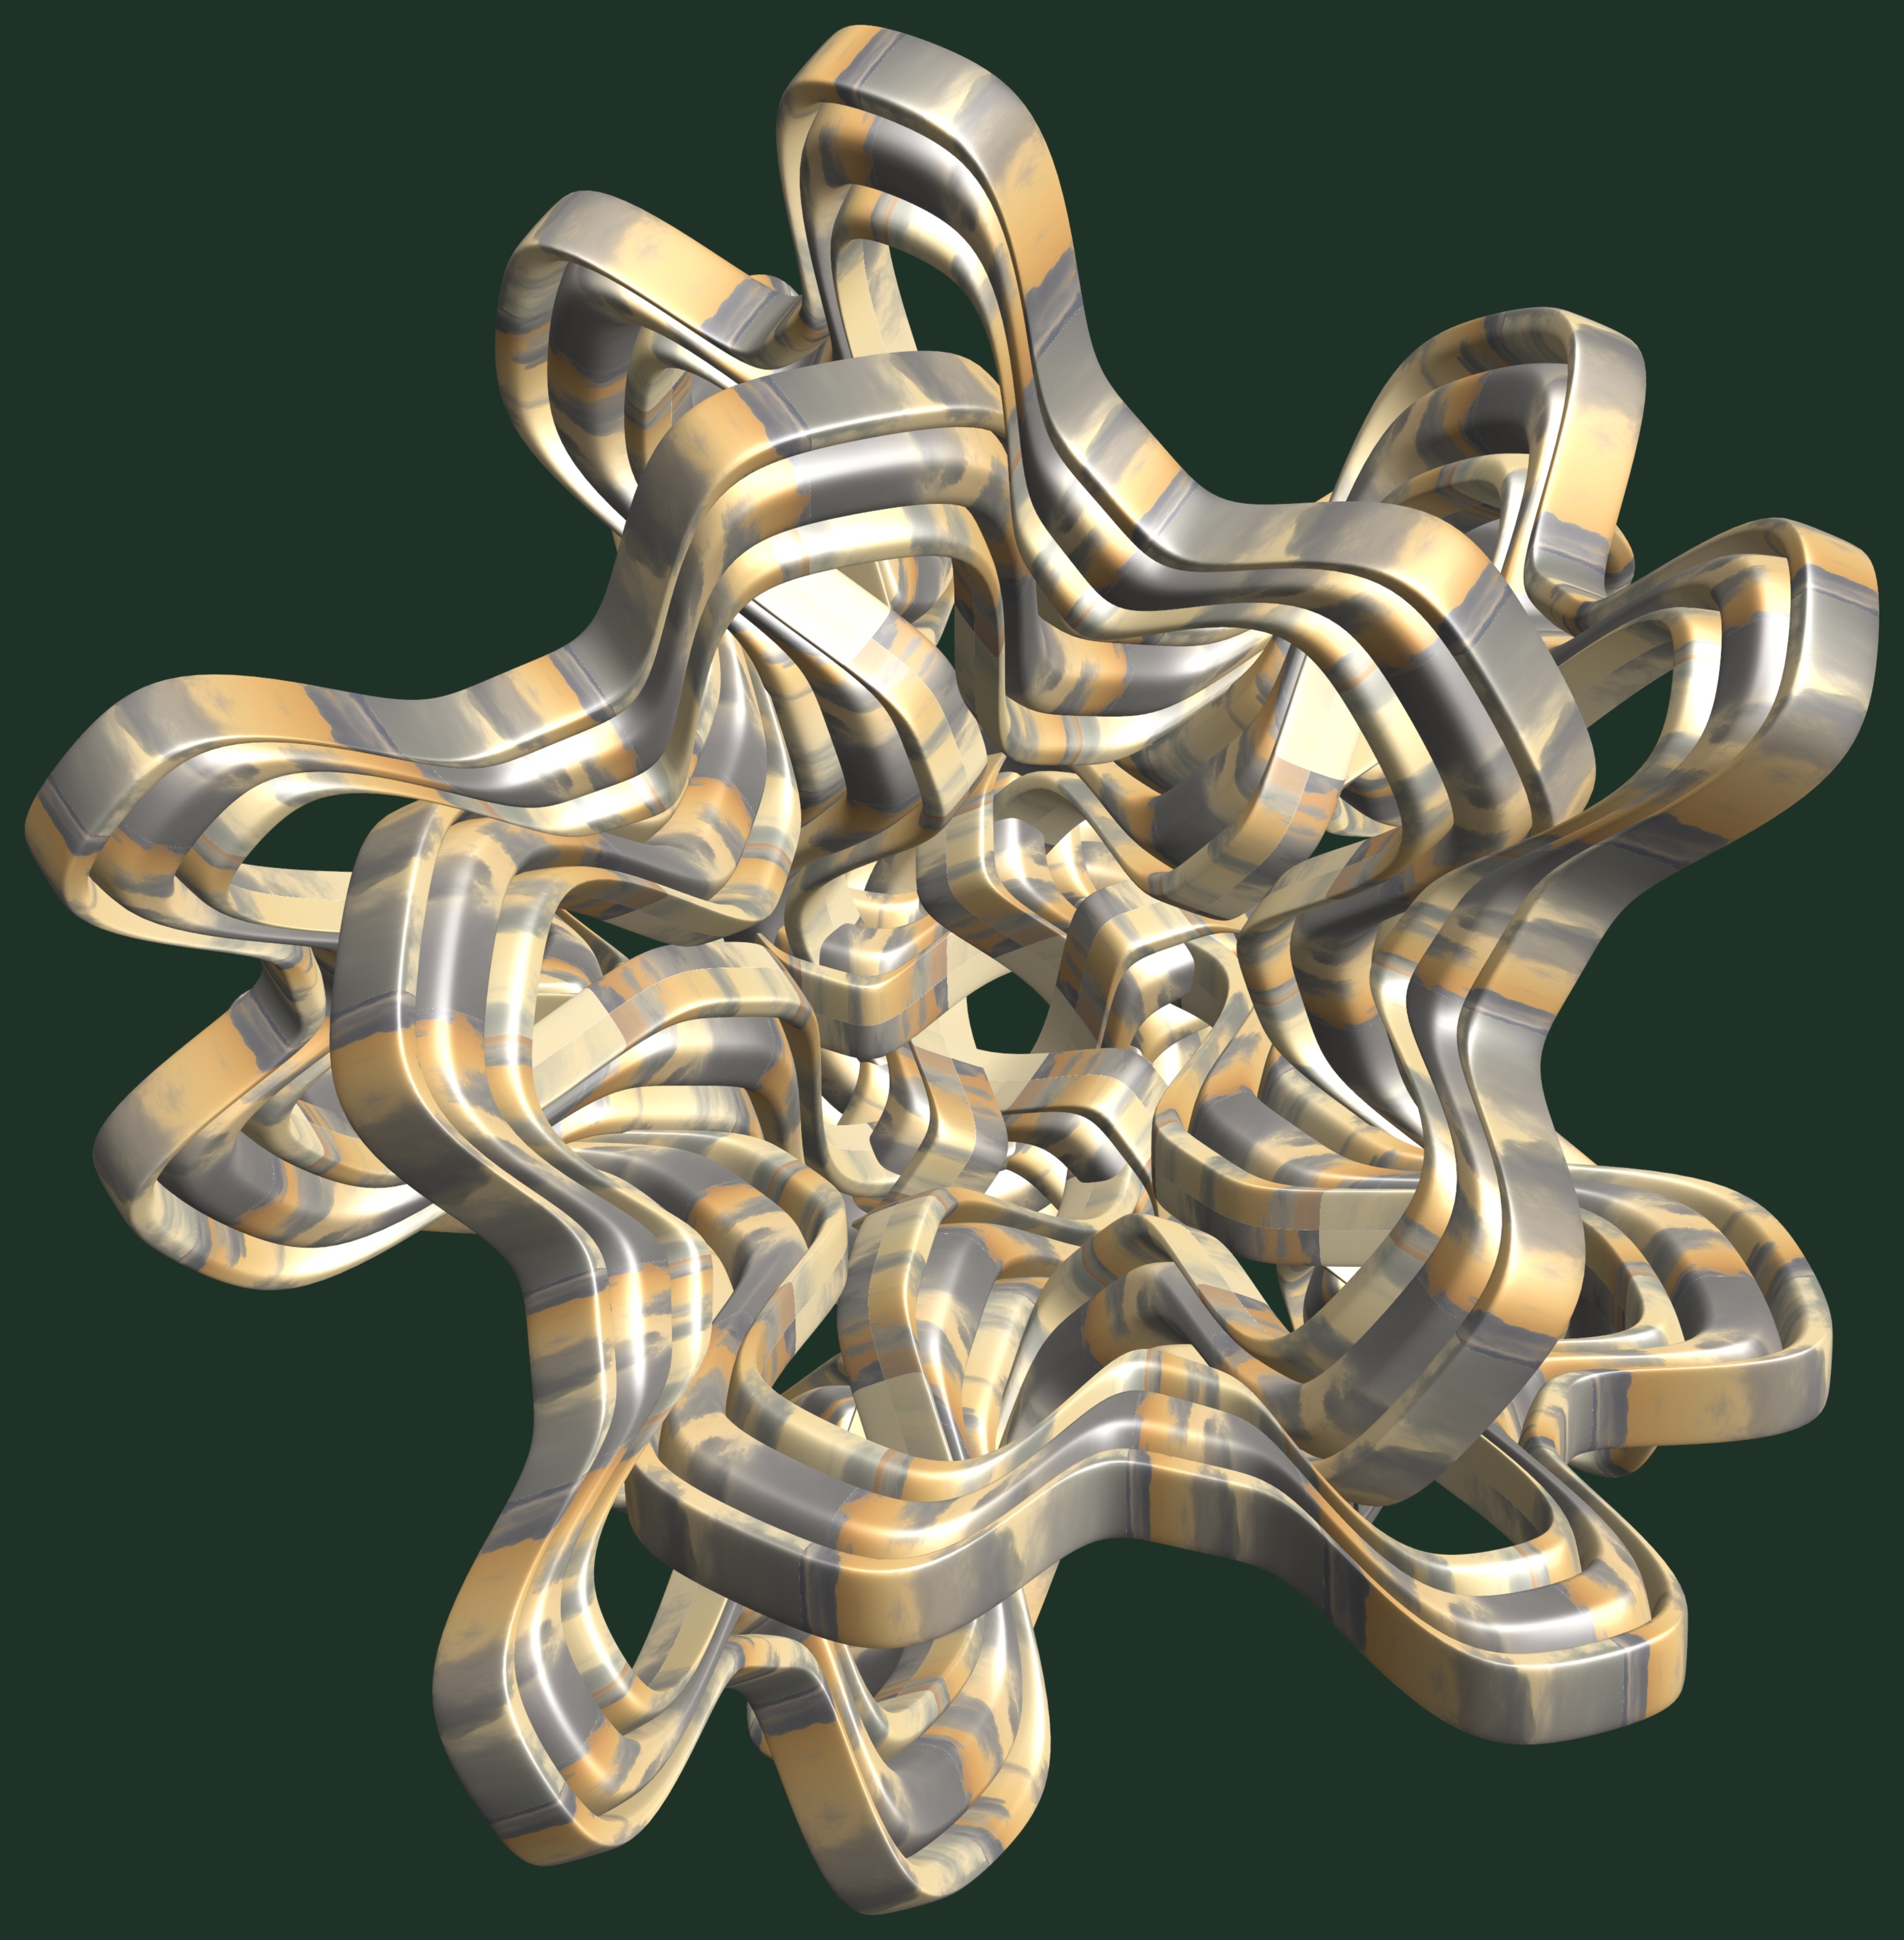
structure, texture, pattern, metal, design, brass, symmetry, 3d, graphic, torus, mathematica, cg, parametricplot3d, code, program, algorithm, abstruct, mapping